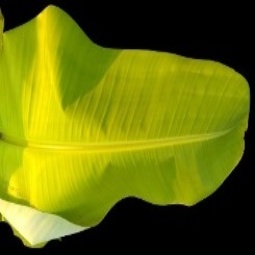
Label: Sulphur